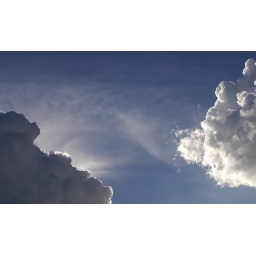
Variations in gray, blue and white